The Garrick Year

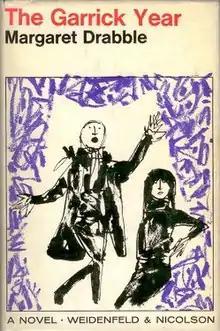
First edition(publ. Weidenfeld & Nicolson)

The Garrick Year is the second novel by British novelist Margaret Drabble, first published in 1964. It is a first-person account of Emma, a London wife and mother examining the fraught bits of her marriage and an affair.